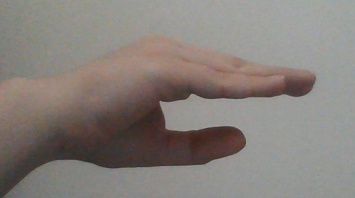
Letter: jeem